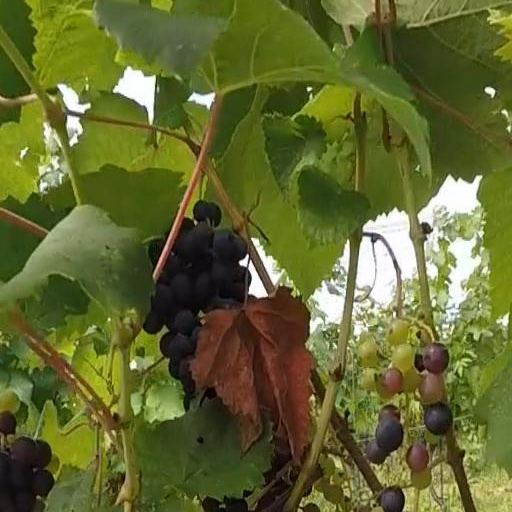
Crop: grape